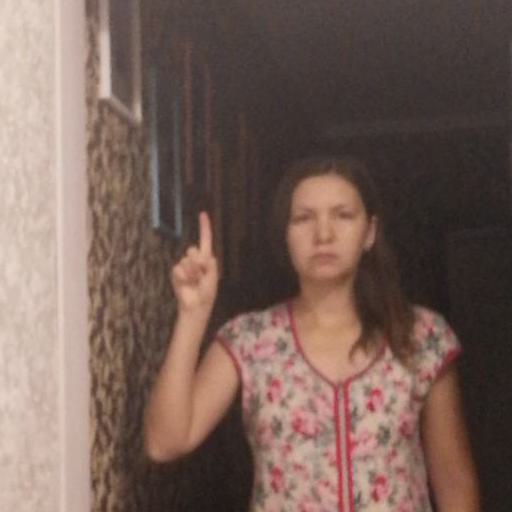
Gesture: one